Lennie Gwyther

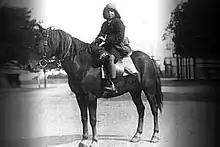
Lennie photographed on his journey with Ginger Mick

On 3 February 1932, Lennie and Ginger Mick left Leongatha on the expedition to Sydney. He carried a haversack that included his toothbrush, silk pyjamas, spare clothes and a water bottle.